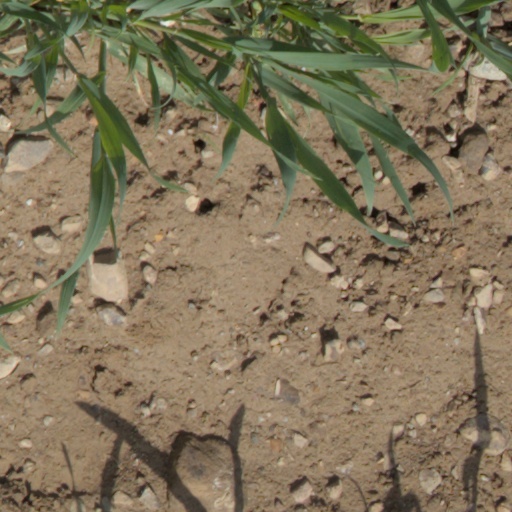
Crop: wheat